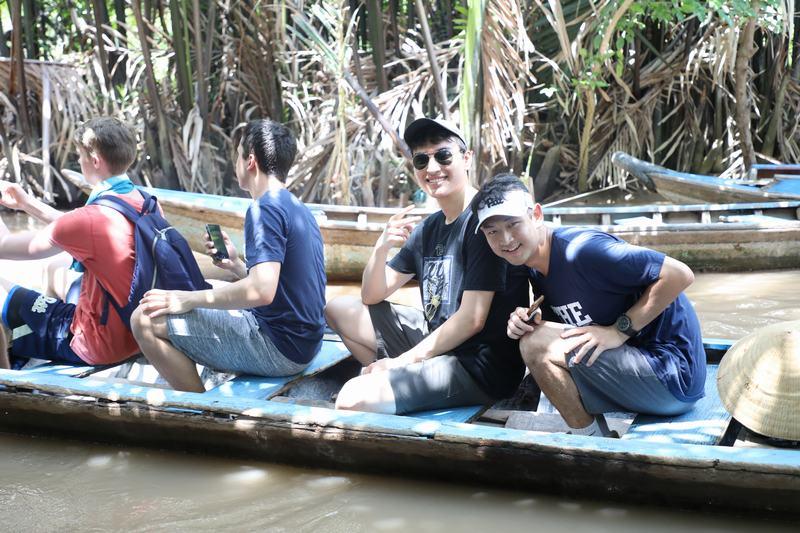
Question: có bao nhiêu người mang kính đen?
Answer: có một người mang kính đen